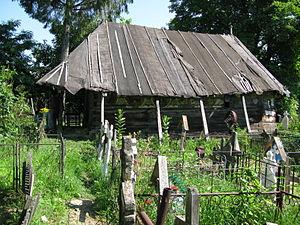
L’église en bois d’Urși, quartier de la commune roumaine de Popești dans le județ de Vâlcea, au nord de l’Oltenie, a été bâtie au XIXᵉ siècle et consacrée à l’Annonciation et à l’archange Michel. Cette église est inscrite sur la liste du patrimoine national depuis 2004.